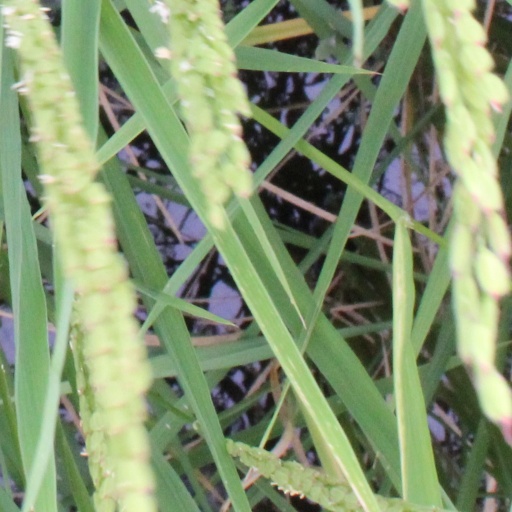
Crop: rice